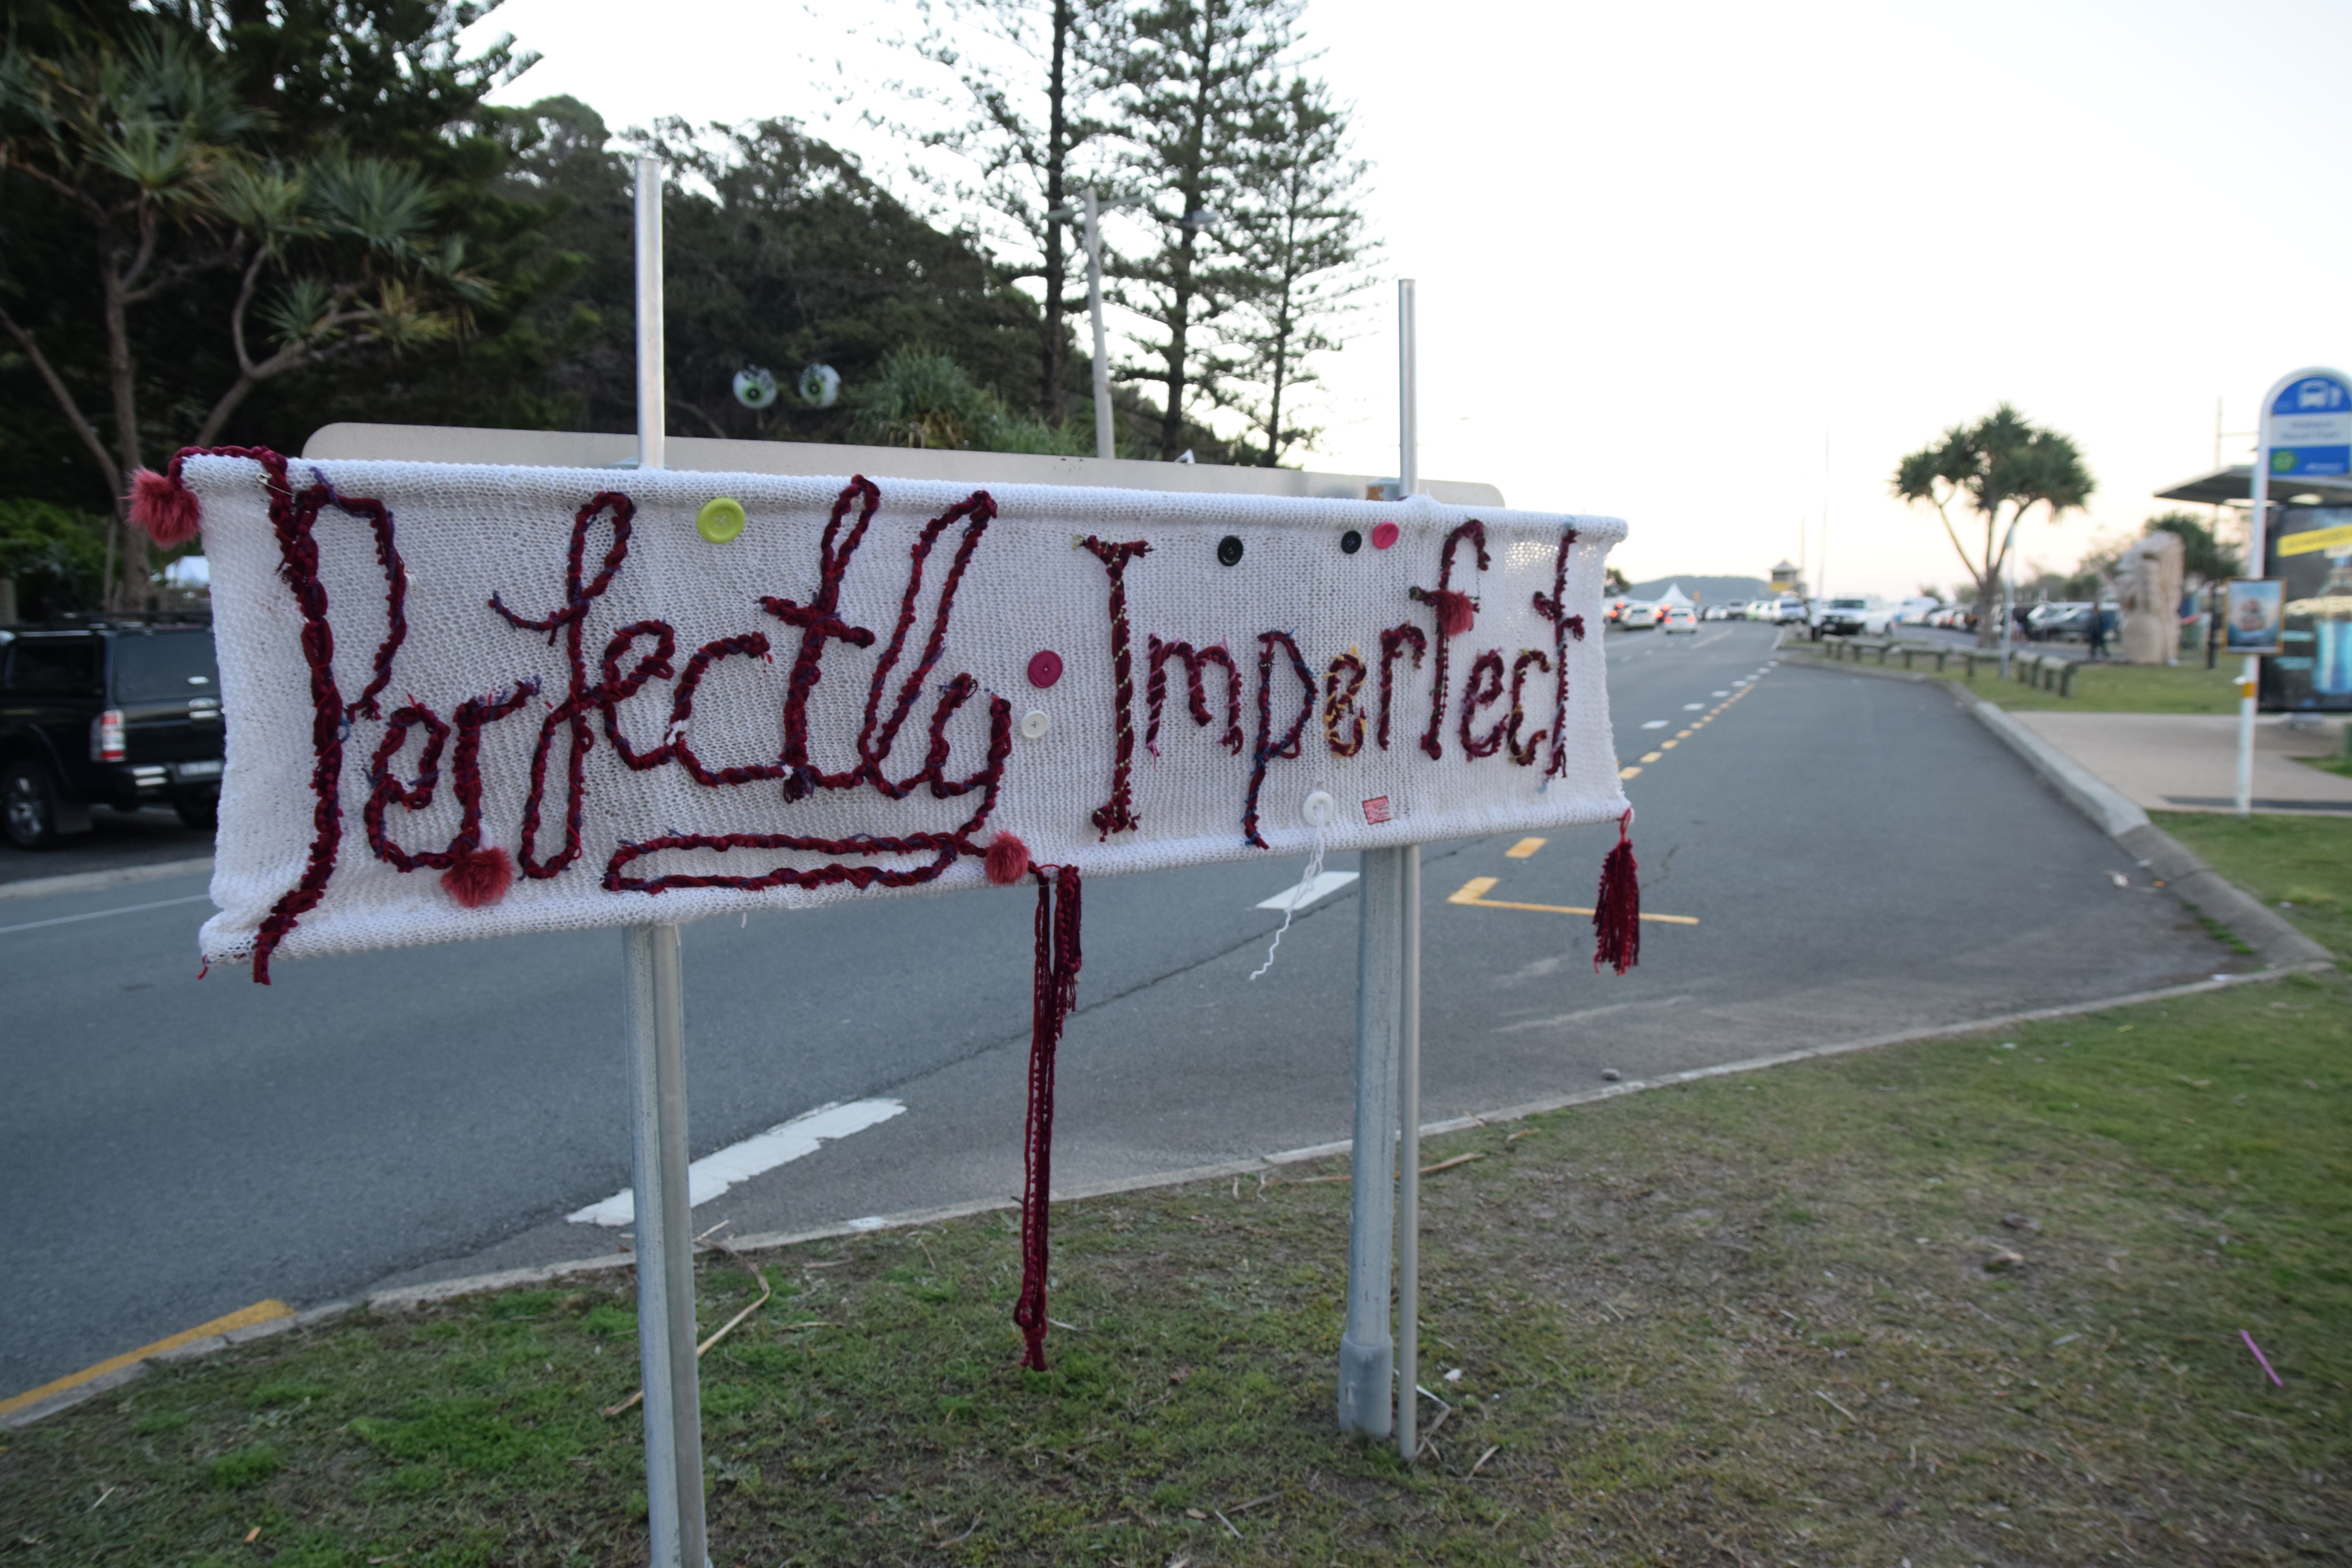
road, street, advertising, sign, signage, lane, life, imperfection, perfect, traffic sign